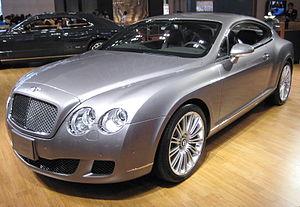
La Bentley Continental GT est un coupé de luxe présenté en 2002 au Mondial de l'automobile de Paris. Commercialisée l'année suivante, il s'agit de la première Bentley de l'ère Volkswagen, se situant dans une gamme inférieure à celle de la Continental. Ce mastodonte de plus de 2,3 tonnes est mû par un moteur W12 de 6 L de cylindrée. Une version restylée est commercialisée à partir de 2012. Après 66 000 exemplaires vendus dans le monde elle est remplacée en 2017 par la Bentley Continental GT II.
Le marché automobile français a progressé de 3,2 % en 2007 avec 2 064 543 véhicules vendus.